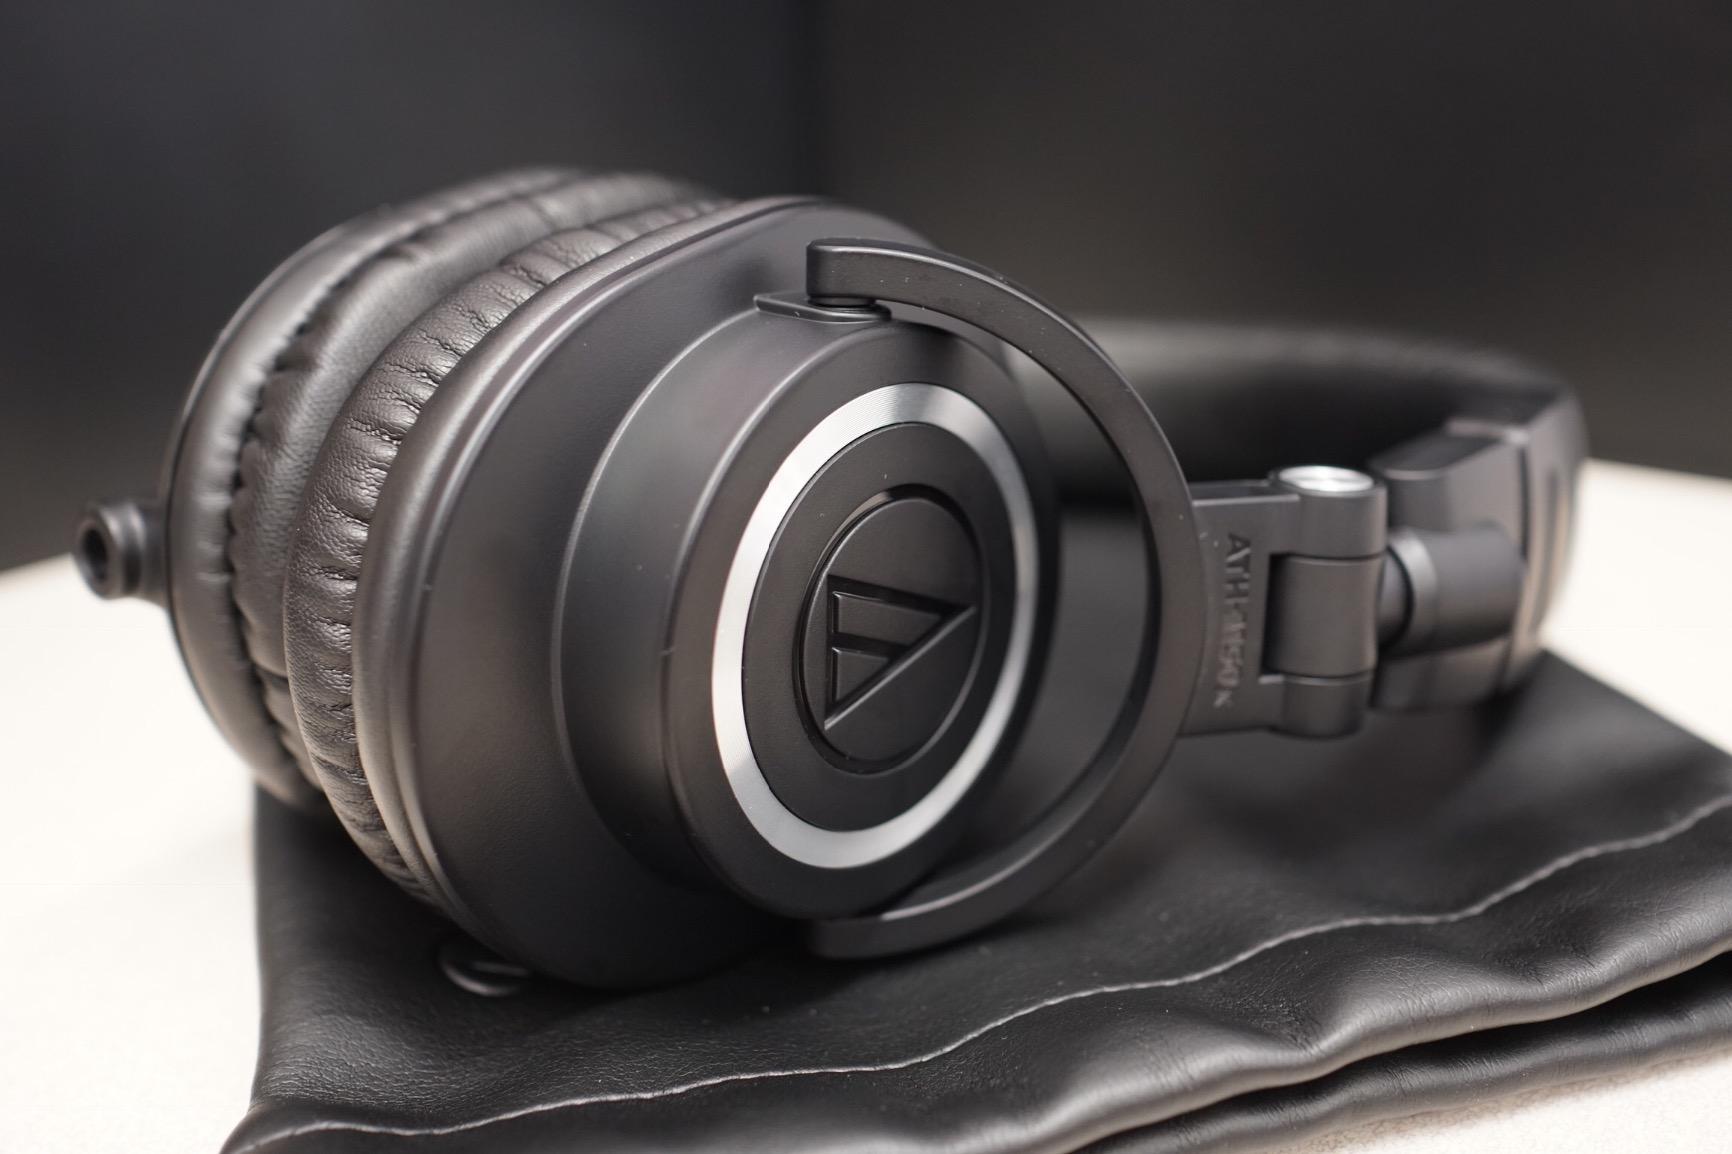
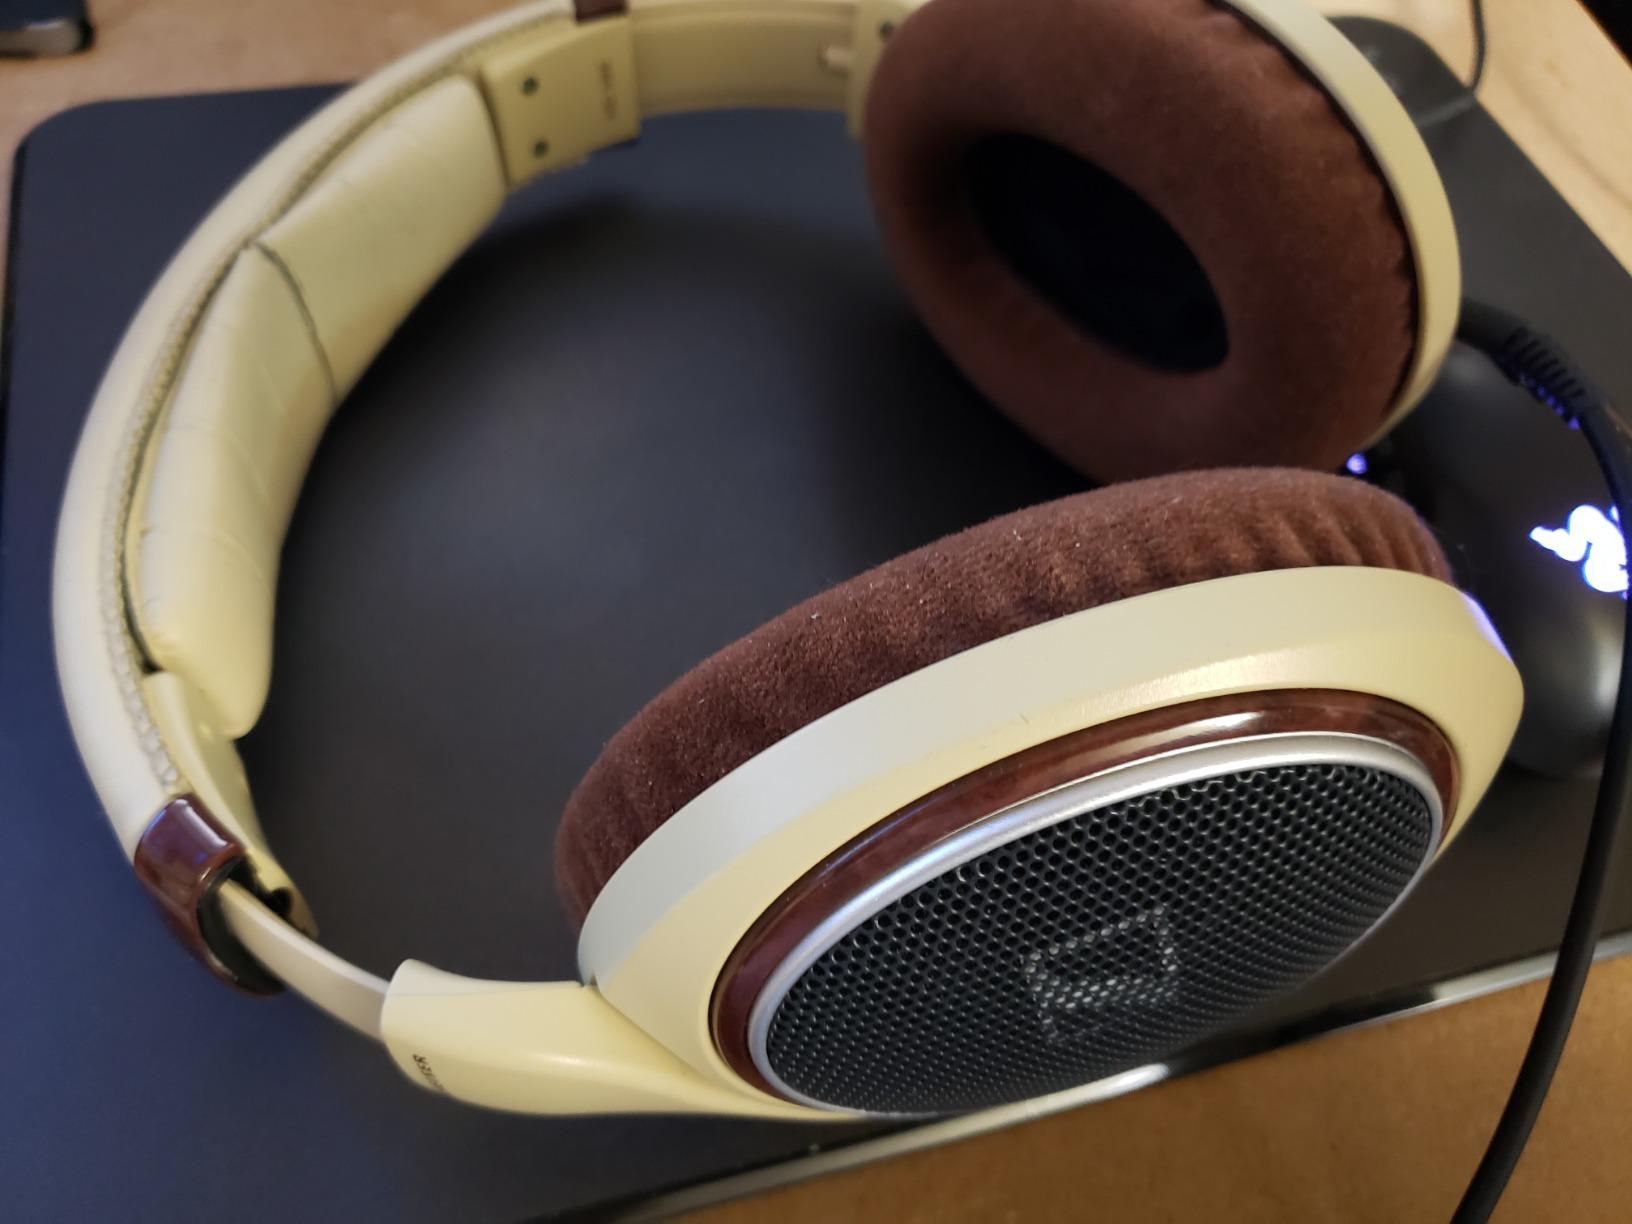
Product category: headphones
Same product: no